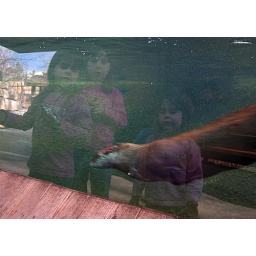
The girls were captivated by the playful, swimming otters.